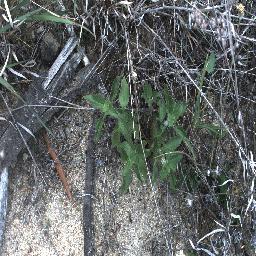
Label: siam_weed